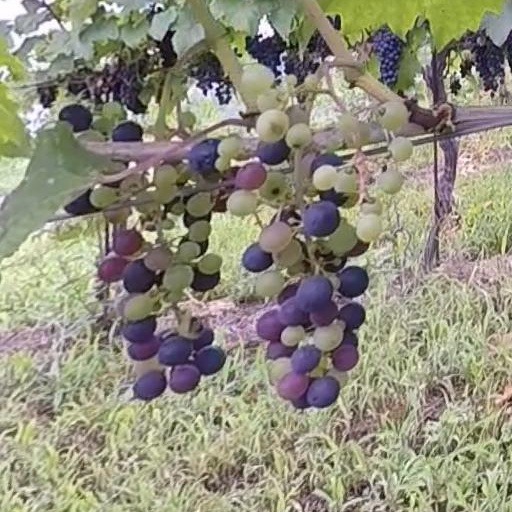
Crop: grape